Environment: real
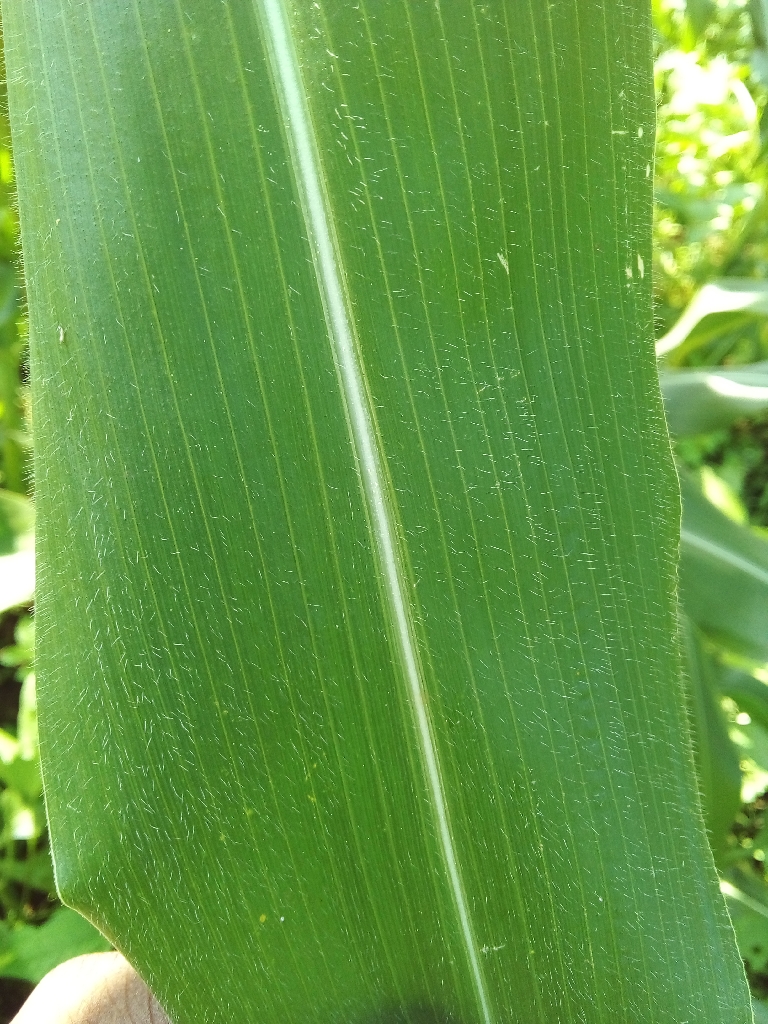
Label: healthy